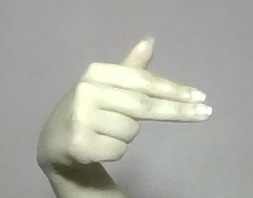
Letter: ghain